Rinaldo Capello

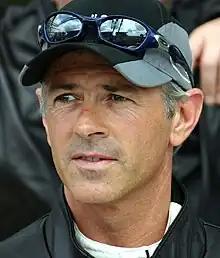
Capello at the 2004 24 Hours of Le Mans

Rinaldo "Dindo" Capello (born 17 June 1964) is an Italian professional racing driver. He is a three-time winner of the 24 Hours of Le Mans, with Bentley in 2003 and Audi in 2004 and 2008. Capello is a two-time American Le Mans Series champion, a five-time 12 Hours of Sebring winner, and the record holder for most wins at Petit Le Mans, having won five times. Capello has also raced in the Intercontinental Le Mans Cup, the FIA World Endurance Championship, DTM and the Italian GT Championship.